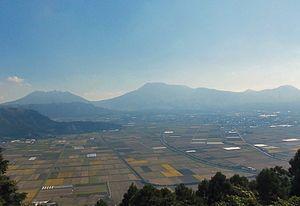
Aso est une ville située dans la préfecture de Kumamoto, au Japon.